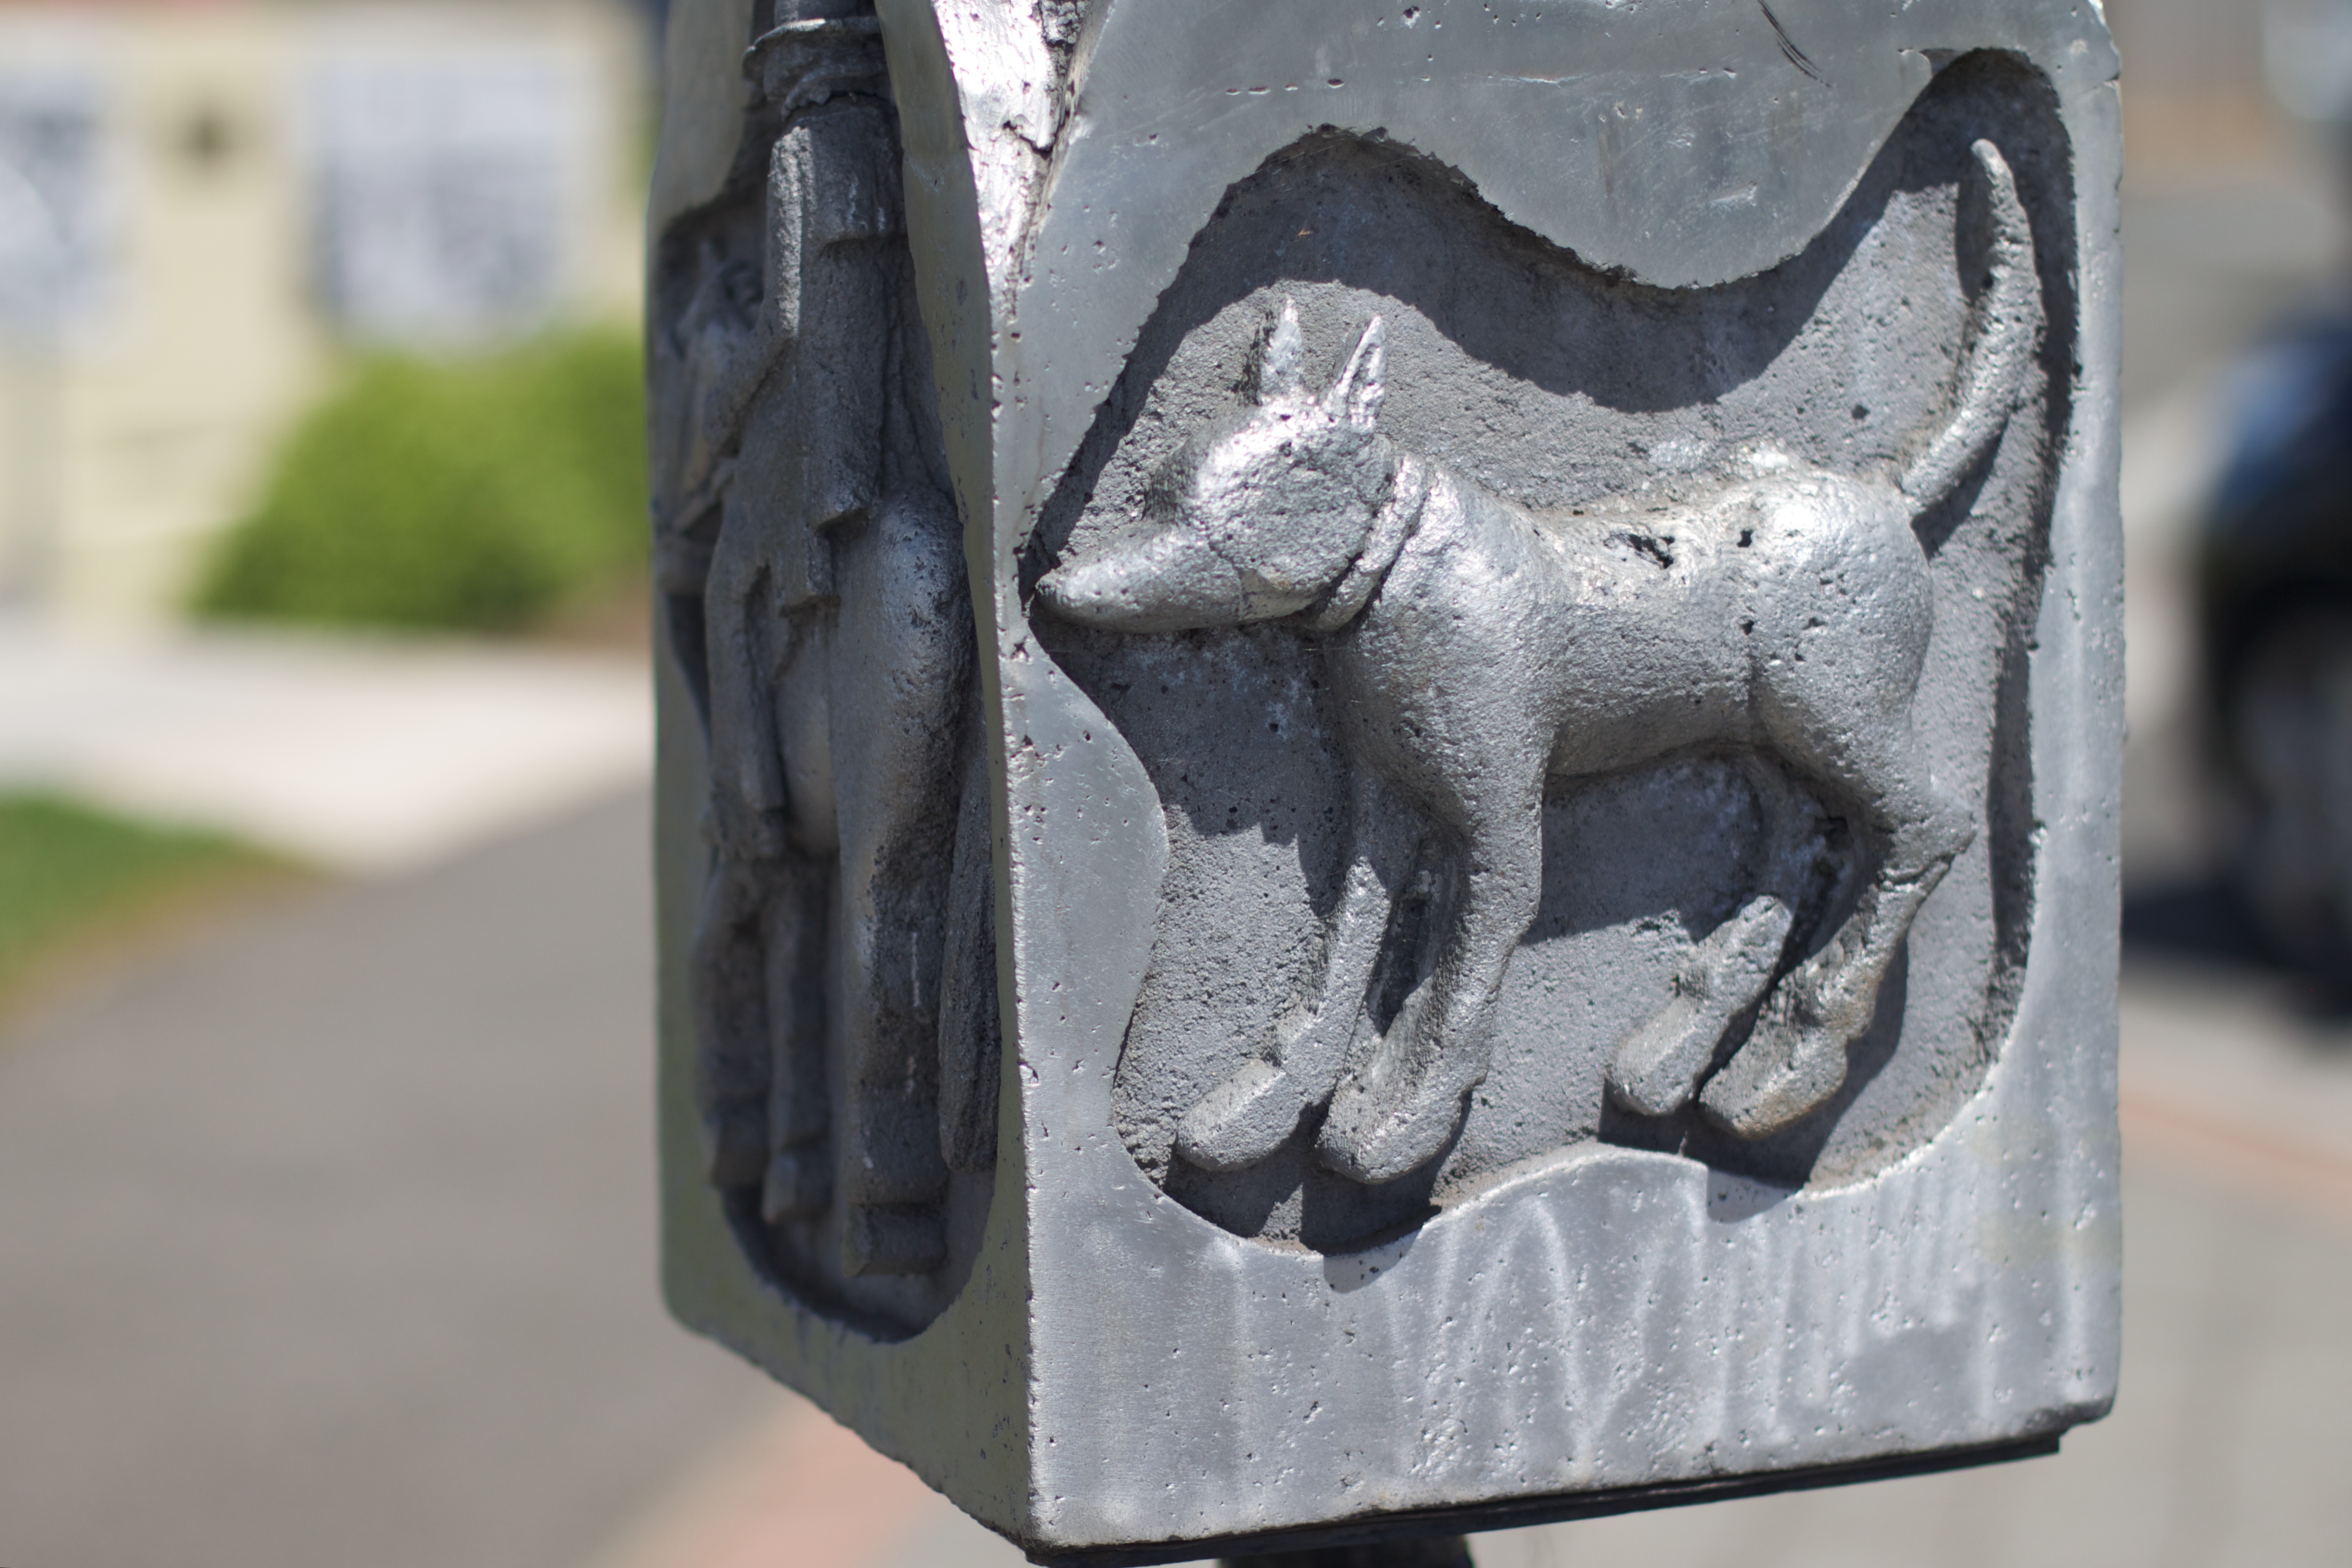
statue, metal, sculpture, art, carving, auodyssey